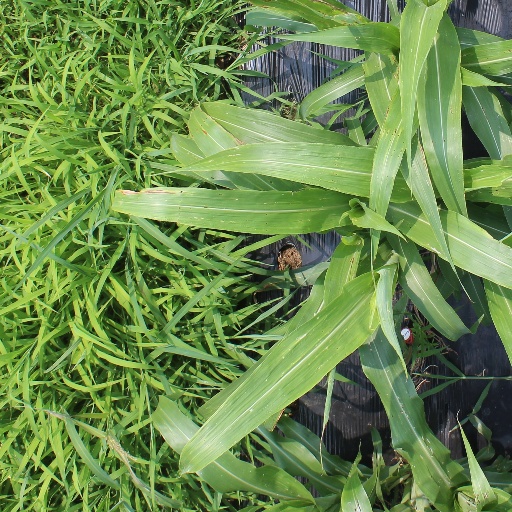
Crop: sorghum